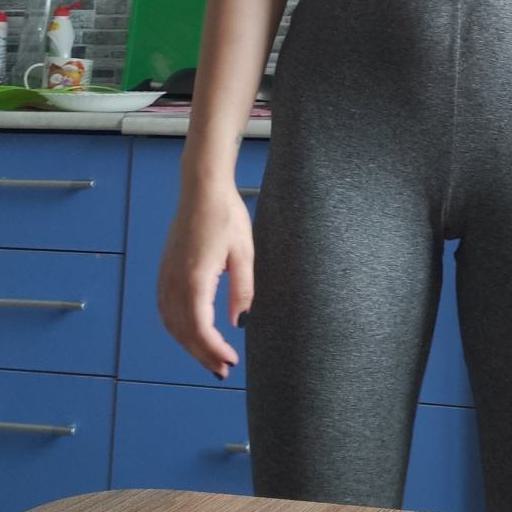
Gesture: no_gesture